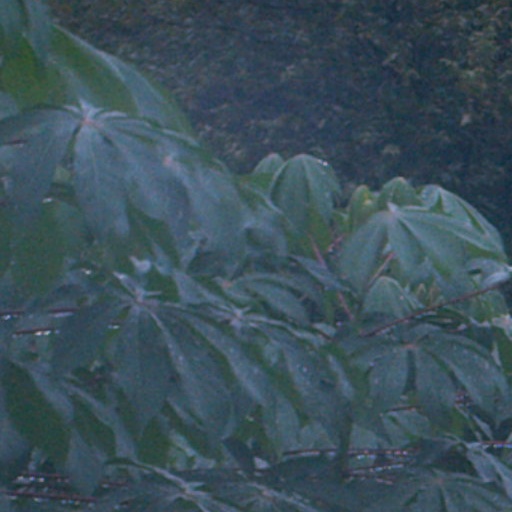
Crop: cassava